Boxer (armoured fighting vehicle)

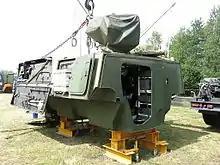
Boxer mission module, three-quarter view, dismounted

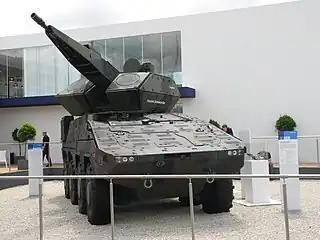
At Eurosatory 2018 Rheinmetall displayed a Boxer fitted with the Oerlikon Skyranger air defence system.

The mission module contains the mission-specific elements, such as weapons, equipment or crew. It is a key (and unique) feature of the Boxer. Mission modules are interchangeable pod-like units that are fitted to drive modules to form a complete mission variant vehicle. Mission modules are attached by four points and can be swapped within an hour under field conditions. The driver can access their compartment through the mission module or in an emergency via the large single-piece power-operated hatch above this position.